Crime in New York City

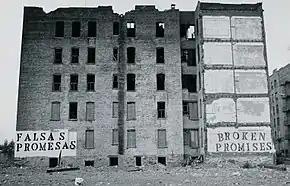
Burned-out building, Charlotte Street

On October 16, 1992, David Dinkins appointed Raymond Kelly the 37th Police Commissioner of the City of New York. The national decline in both violent crime and property crime began in 1993, during the early months of Raymond Kelly's commissionership under Dinkins. At the time a firm believer in community policing, Kelly helped spur the decline in New York City by instituting the Safe Streets, Safe City program, which put thousands more cops on the streets, where they would be visible to and able to get to know and interact with local communities. As the 37th commissioner, he also pursued quality of life issues, such as the "squeegee man" that had become a sign of decay in the city. The murder rate in New York City had declined from its 1990 mid-Dinkins-administration historic high of 2,254 to 1,927, when Kelly left in 1994, and continued to plummet even more steeply under Mayors Giuliani and Bloomberg.